Extraterrestrials in fiction

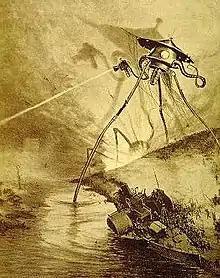
Martian controlled Tripod, from H. G. Wells's 1898 novel "The War of the Worlds"

The 2nd century writer of satires, Lucian, in his "True History" claims to have visited the Moon when his ship was sent up by a fountain, which was peopled and at war with the people of the Sun over colonisation of the Morning Star.